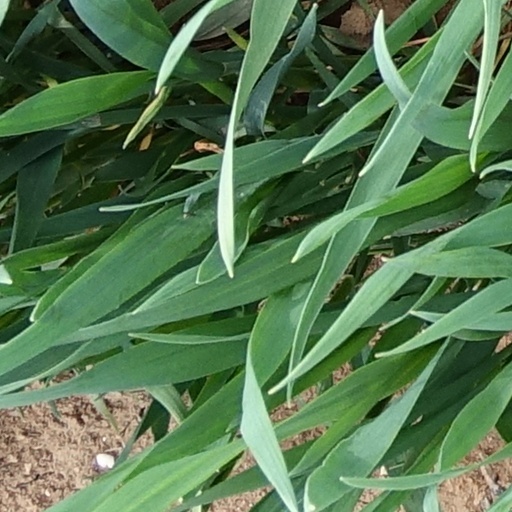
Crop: wheat